Ellen van Dijk

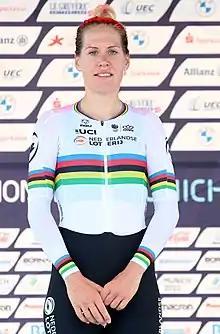
Van Dijk after taking the silver medal at the 2022 European Championships

Eleonora Maria "Ellen" van Dijk (born 11 February 1987) is a Dutch professional road racing cyclist, who currently rides for UCI Women's WorldTeam . Besides road cycling she was also a track cyclist until 2012. Van Dijk is known as a time trial specialist and is five times world champion. She won her first world title on the track in the scratch race in 2008. She became Road World Champion in 2012, 2013 and 2016 with her respective trade teams in the team time trial and in 2013 also in the individual time trial. In 2015, she won the time trial at the first European Games and the silver medal in the team time trial at the world championships.